Question: Please indicate a possible affordance area of baseball bat that can be used for hitting
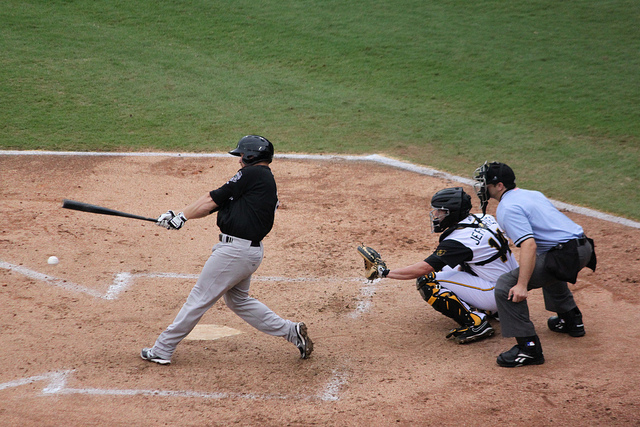
Answer: [62.307, 195.902, 122.307, 215.902]